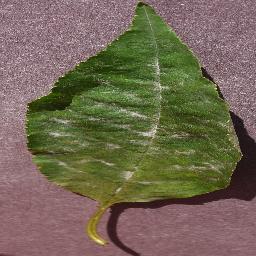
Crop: cherry
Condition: (including_sour)_powdery_mildew